Robert W. Service

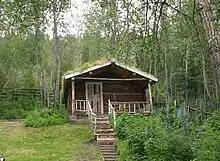
Cabin of Robert Service in Dawson City, Yukon

Whitehorse was a frontier town, less than ten years old. Located on the Yukon River at the White Horse Rapids, it had begun in 1897 as a campground for prospectors on their way to Dawson City to join the Klondike Gold Rush. The railway that Service rode in on, the White Pass and Yukon Route, had reached Whitehorse only in 1900.